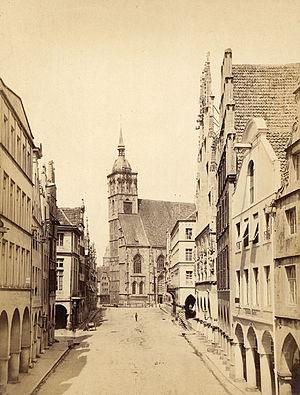
Münster [ˈmʊnstər] est une ville allemande située dans le nord du Land de Rhénanie-du-Nord-Westphalie. De 1815 à 1945, Münster était la capitale de la province depuis lors disparue de Westphalie. La ville, étendue sur 302,91 km² et bordée par l'Aa, se situe entre Osnabrück et Dortmund, au centre de l'actuelle province de Münster.